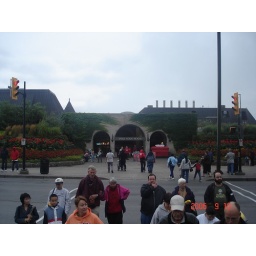
theres this rock table house beside the falls ...